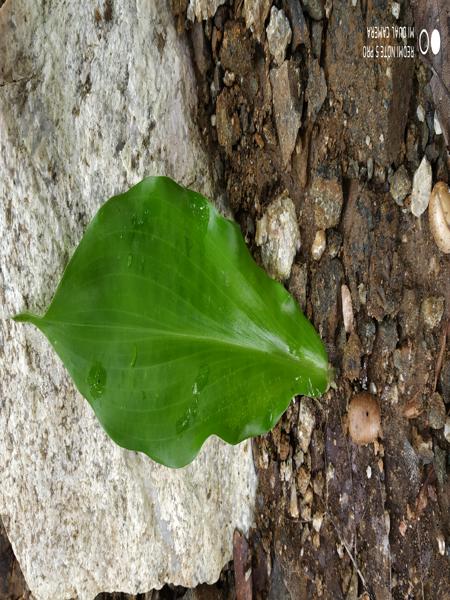
Plant: Insulin